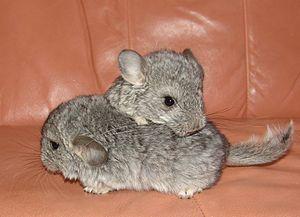
Le chinchilla domestique est un rongeur nocturne de taille moyenne, de la famille des Chinchillidés, originaire de la cordillère des Andes et vivant uniquement en captivité. Issu principalement de l'espèce sauvage Chinchilla lanigera, il a été très probablement hybridé dans une moindre proportion avec l'autre espèce sauvage, Chinchilla brevicaudata, encore plus rare car quasiment décimée pour sa fourrure au début du XXᵉ siècle. Élevé en captivité avec succès depuis 1923, il a été sélectionné avant tout pour sa fourrure dense et soyeuse mais ce chinchilla domestique fait aussi partie depuis une quinzaine d'années des nouveaux animaux de compagnie. Contrairement aux espèces protégées sauvages, il n'est pas en voie de disparition. C'est le chinchilla le plus connu des fourreurs, des laboratoires et du grand public.